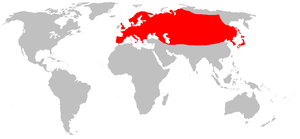
Dværgmus
Udbredelse
Udbredelse
Dværgmusen, eller havremusen, er en af verdens mindste gnavere, med en kropsvægt omkring 7 gram. Den er især knyttet til det åbne land og lever størstedelen af tiden oppe i vegetationen, hvor den er i stand til at klatre rundt i de tynde græsstrå. Dværgmusen har først i 1900-tallet bredt sig til hele Danmark og er nu almindelig.